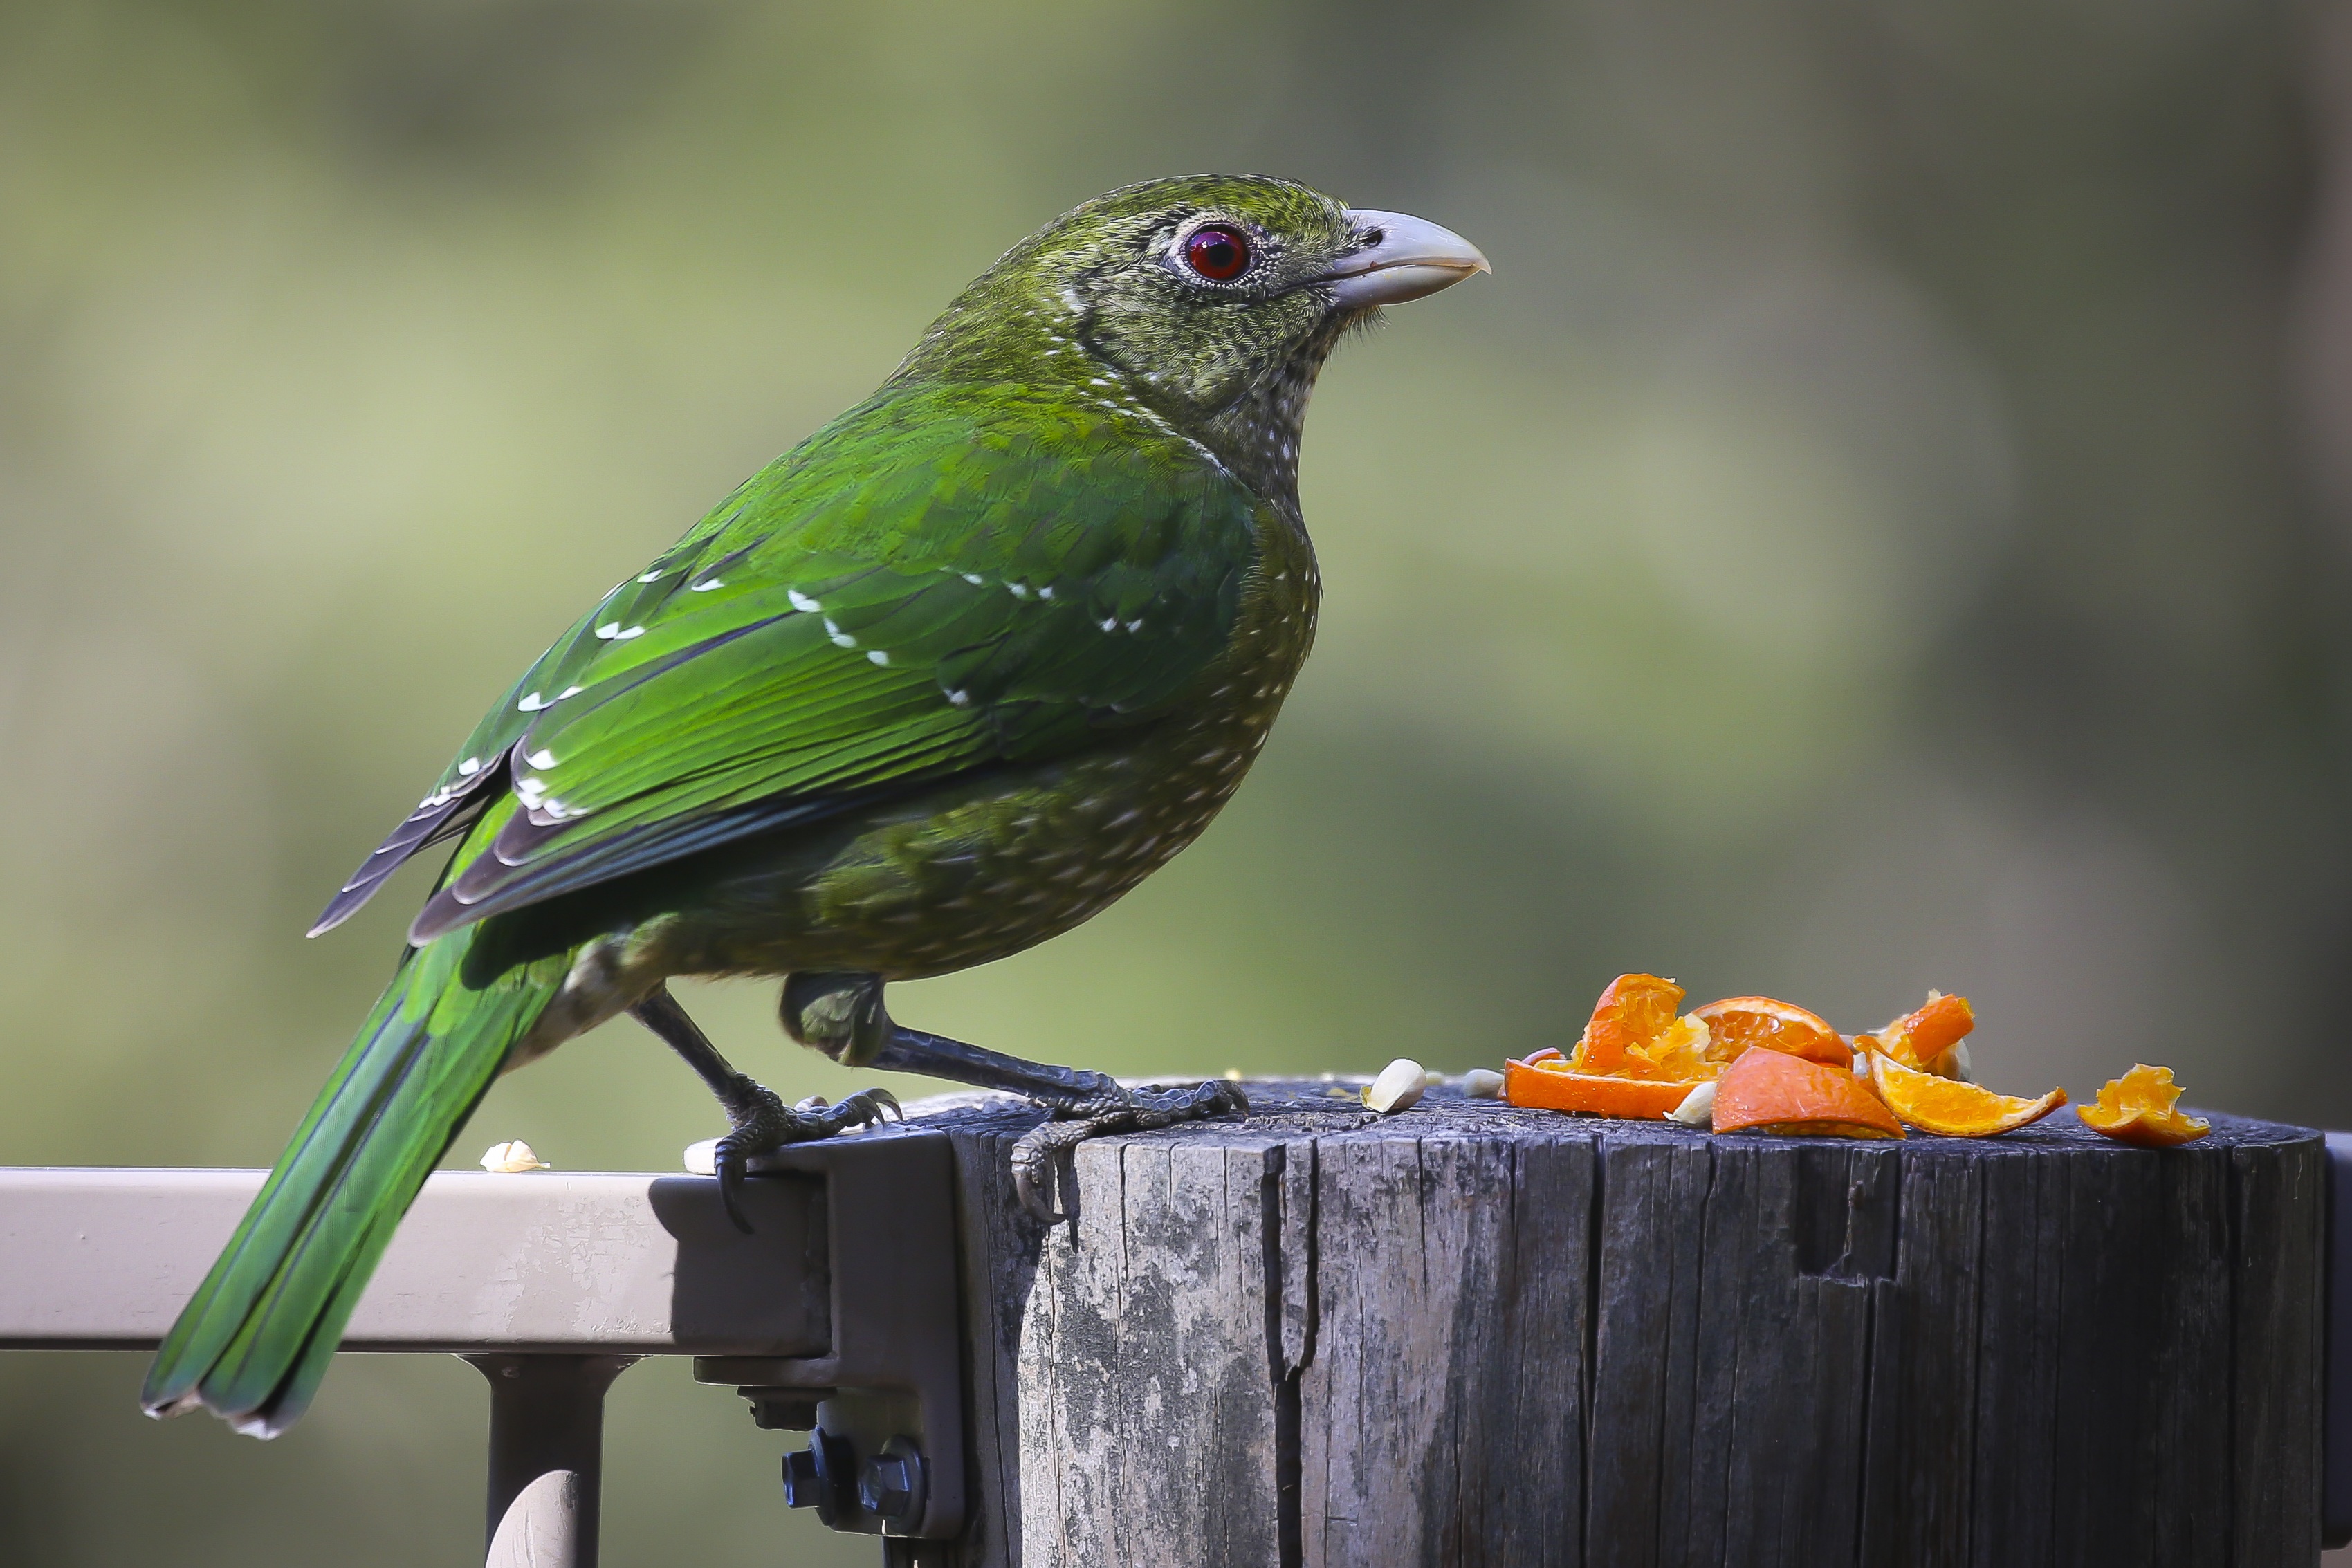
bird, wood, fruit, animal, wildlife, wild, environment, orange, log, food, green, beak, tropical, color, slice, avian, fauna, close up, outdoors, daylight, little, vertebrate, finch, perched, perching bird